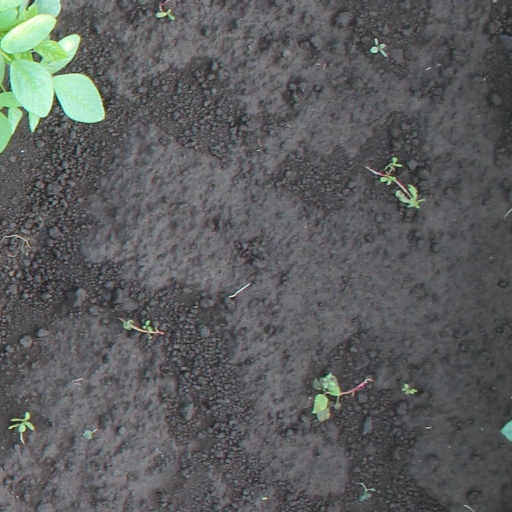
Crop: soybean